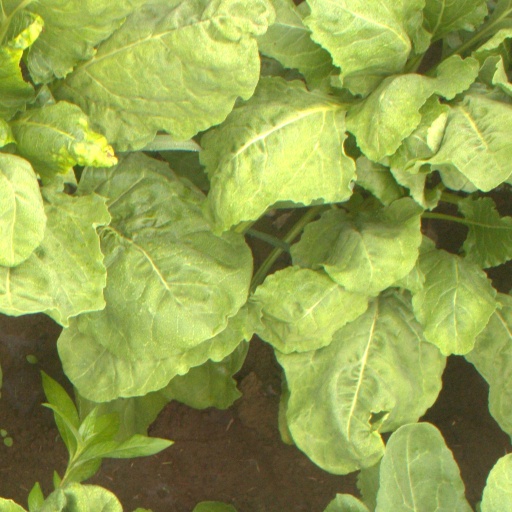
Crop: sugar beet